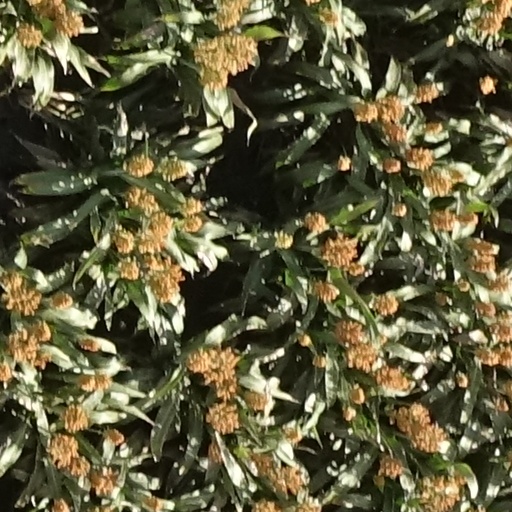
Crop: sorghum